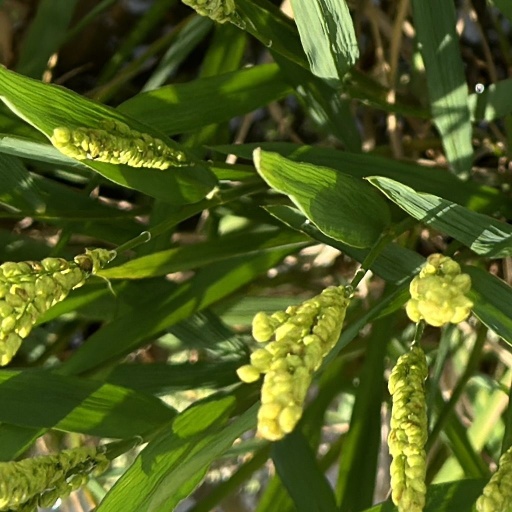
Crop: rice